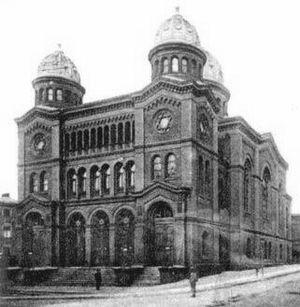
La ville de Bydgoszcz, est une ville de Pologne, chef-lieu de la voïvodie de Couïavie-Poméranie et sa plus grande ville. Elle est intégrée à l'Empire allemand en 1871 sous le nom de Bromberg. Quand la Pologne retrouve son indépendance en 1918, Bydgoszcz, alors Bromberg, lui revint. Actuellement la ville compte environ 365 000 habitants.